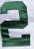
Number: 2